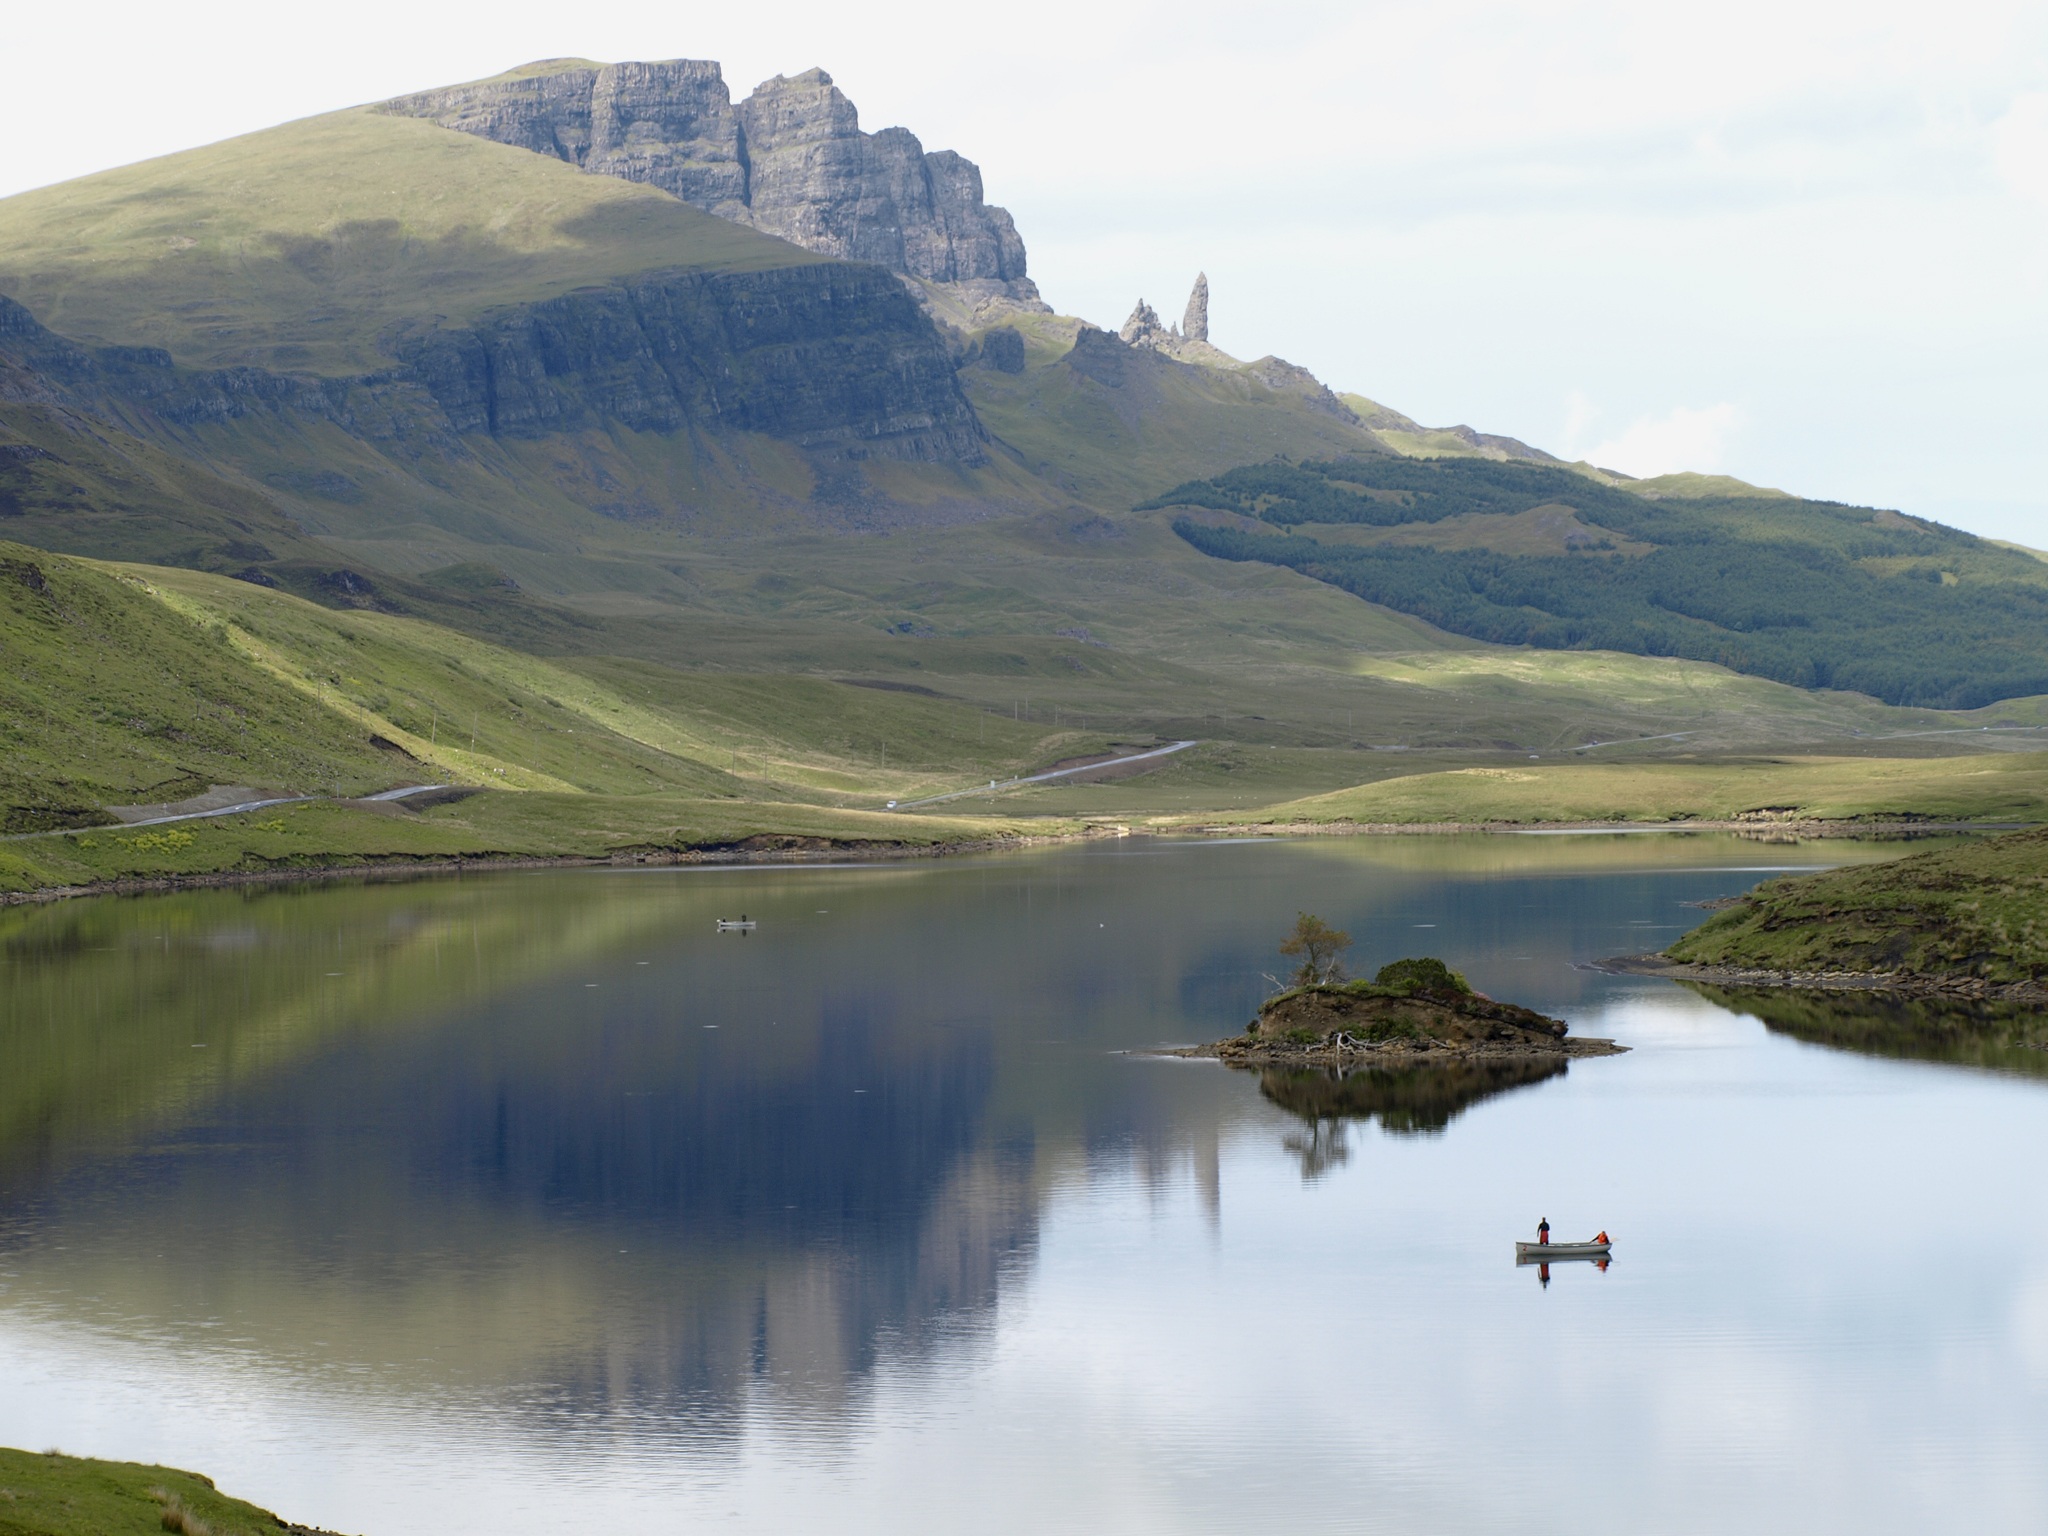
landscape, water, nature, rock, wilderness, mountain, cloud, mist, hill, lake, river, mountain range, green, reflection, fjord, reservoir, highland, body of water, stones, alps, scotland, pinnacle, fell, loch, skye, mirroring, angler, trotternish, landform, tarn, highlands and islands, isle of skye, geographical feature, atmospheric phenomenon, mountainous landforms, storr, loch leathan